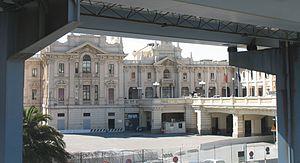
La gare maritime de Gênes est le principal point d'embarquement pour le trafic de croisière du port de Gênes. Elle est située à Ponte dei Mille, non loin de la zone de l'ancien port, du quai, du complexe universitaire de l'ancienne Faculté d'économie et de commerce et du Galata - Musée de la mer.